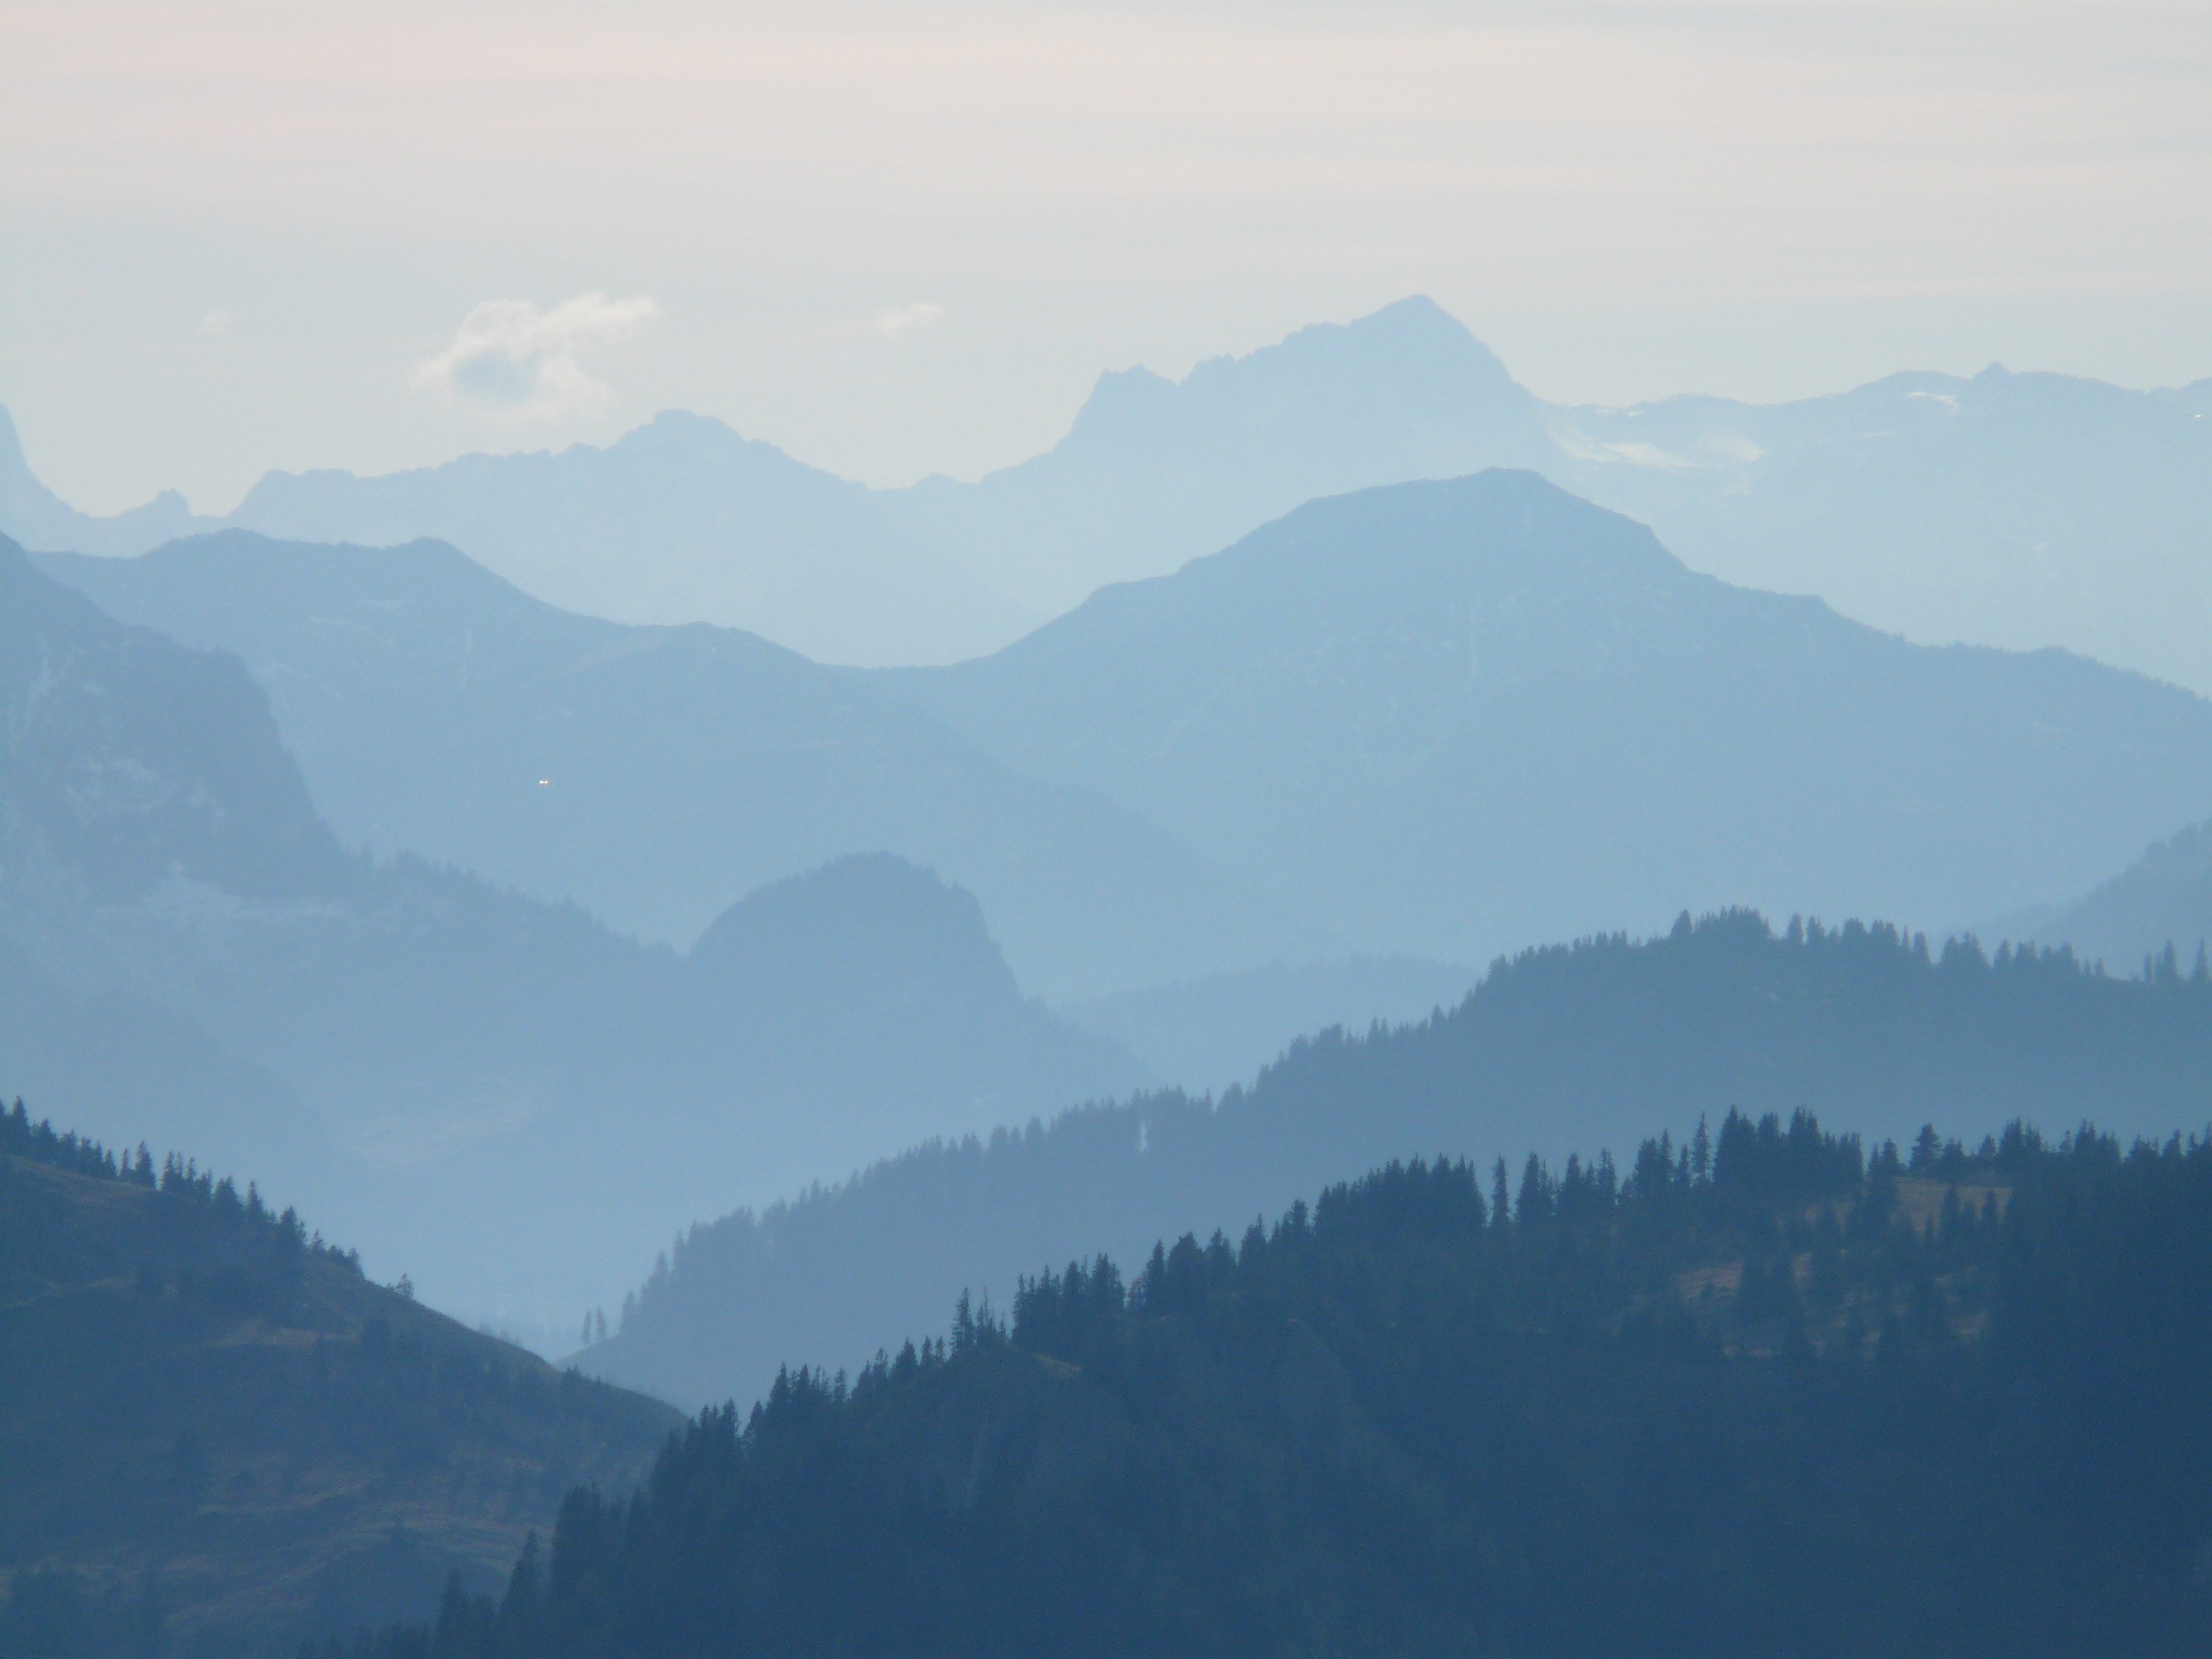
landscape, nature, wilderness, mountain, fog, sunrise, mist, morning, dawn, valley, mountain range, panorama, haze, blue, ridge, summit, mountains, alps, plateau, distant view, landform, hair dryer, mountain weather, geographical feature, atmospheric phenomenon, mountainous landforms